Emeka Okafor

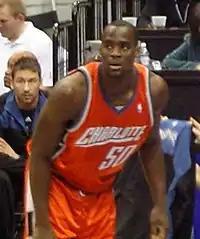
Okafor playing for Charlotte in 2007

During the offseason he continued his tutorials with Hakeem Olajuwon, which he took up after his rookie season, and lost the 20 pounds which he had gained for his second season. Okafor felt this weight loss gave him more energy and mobility. He led the Bobcats in rebounds per game, blocks per game, and field goal percentage. On December 29, 2006, in a home game against the Los Angeles Lakers, Emeka would record 22 points, 25 rebounds, and 4 blocks in over 51 minutes of play, in an epic 133–124 triple overtime victory. He also had eight blocks in games against the Dallas Mavericks and Boston Celtics. On January 12, 2007, he would record an NBA season high ten blocks in a game against the New York Knicks. His ten blocks were the most ever recorded in a single game at Madison Square Garden. In that game, he was one rebound away from recording the first ever triple-double in franchise history, finishing with 20 pts, 10 blocks, 9 rebounds, and 3 steals. Later in the season, he suffered an ankle injury which caused him to miss fifteen games. He finished the season averaging 14.4 points, 11.3 rebounds and 2.6 blocks in 67 games.